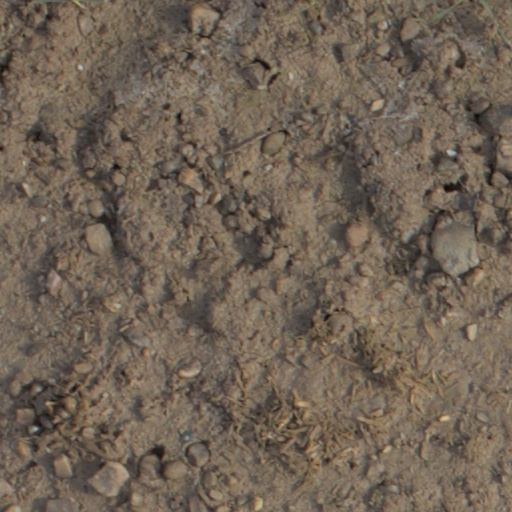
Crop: wheat